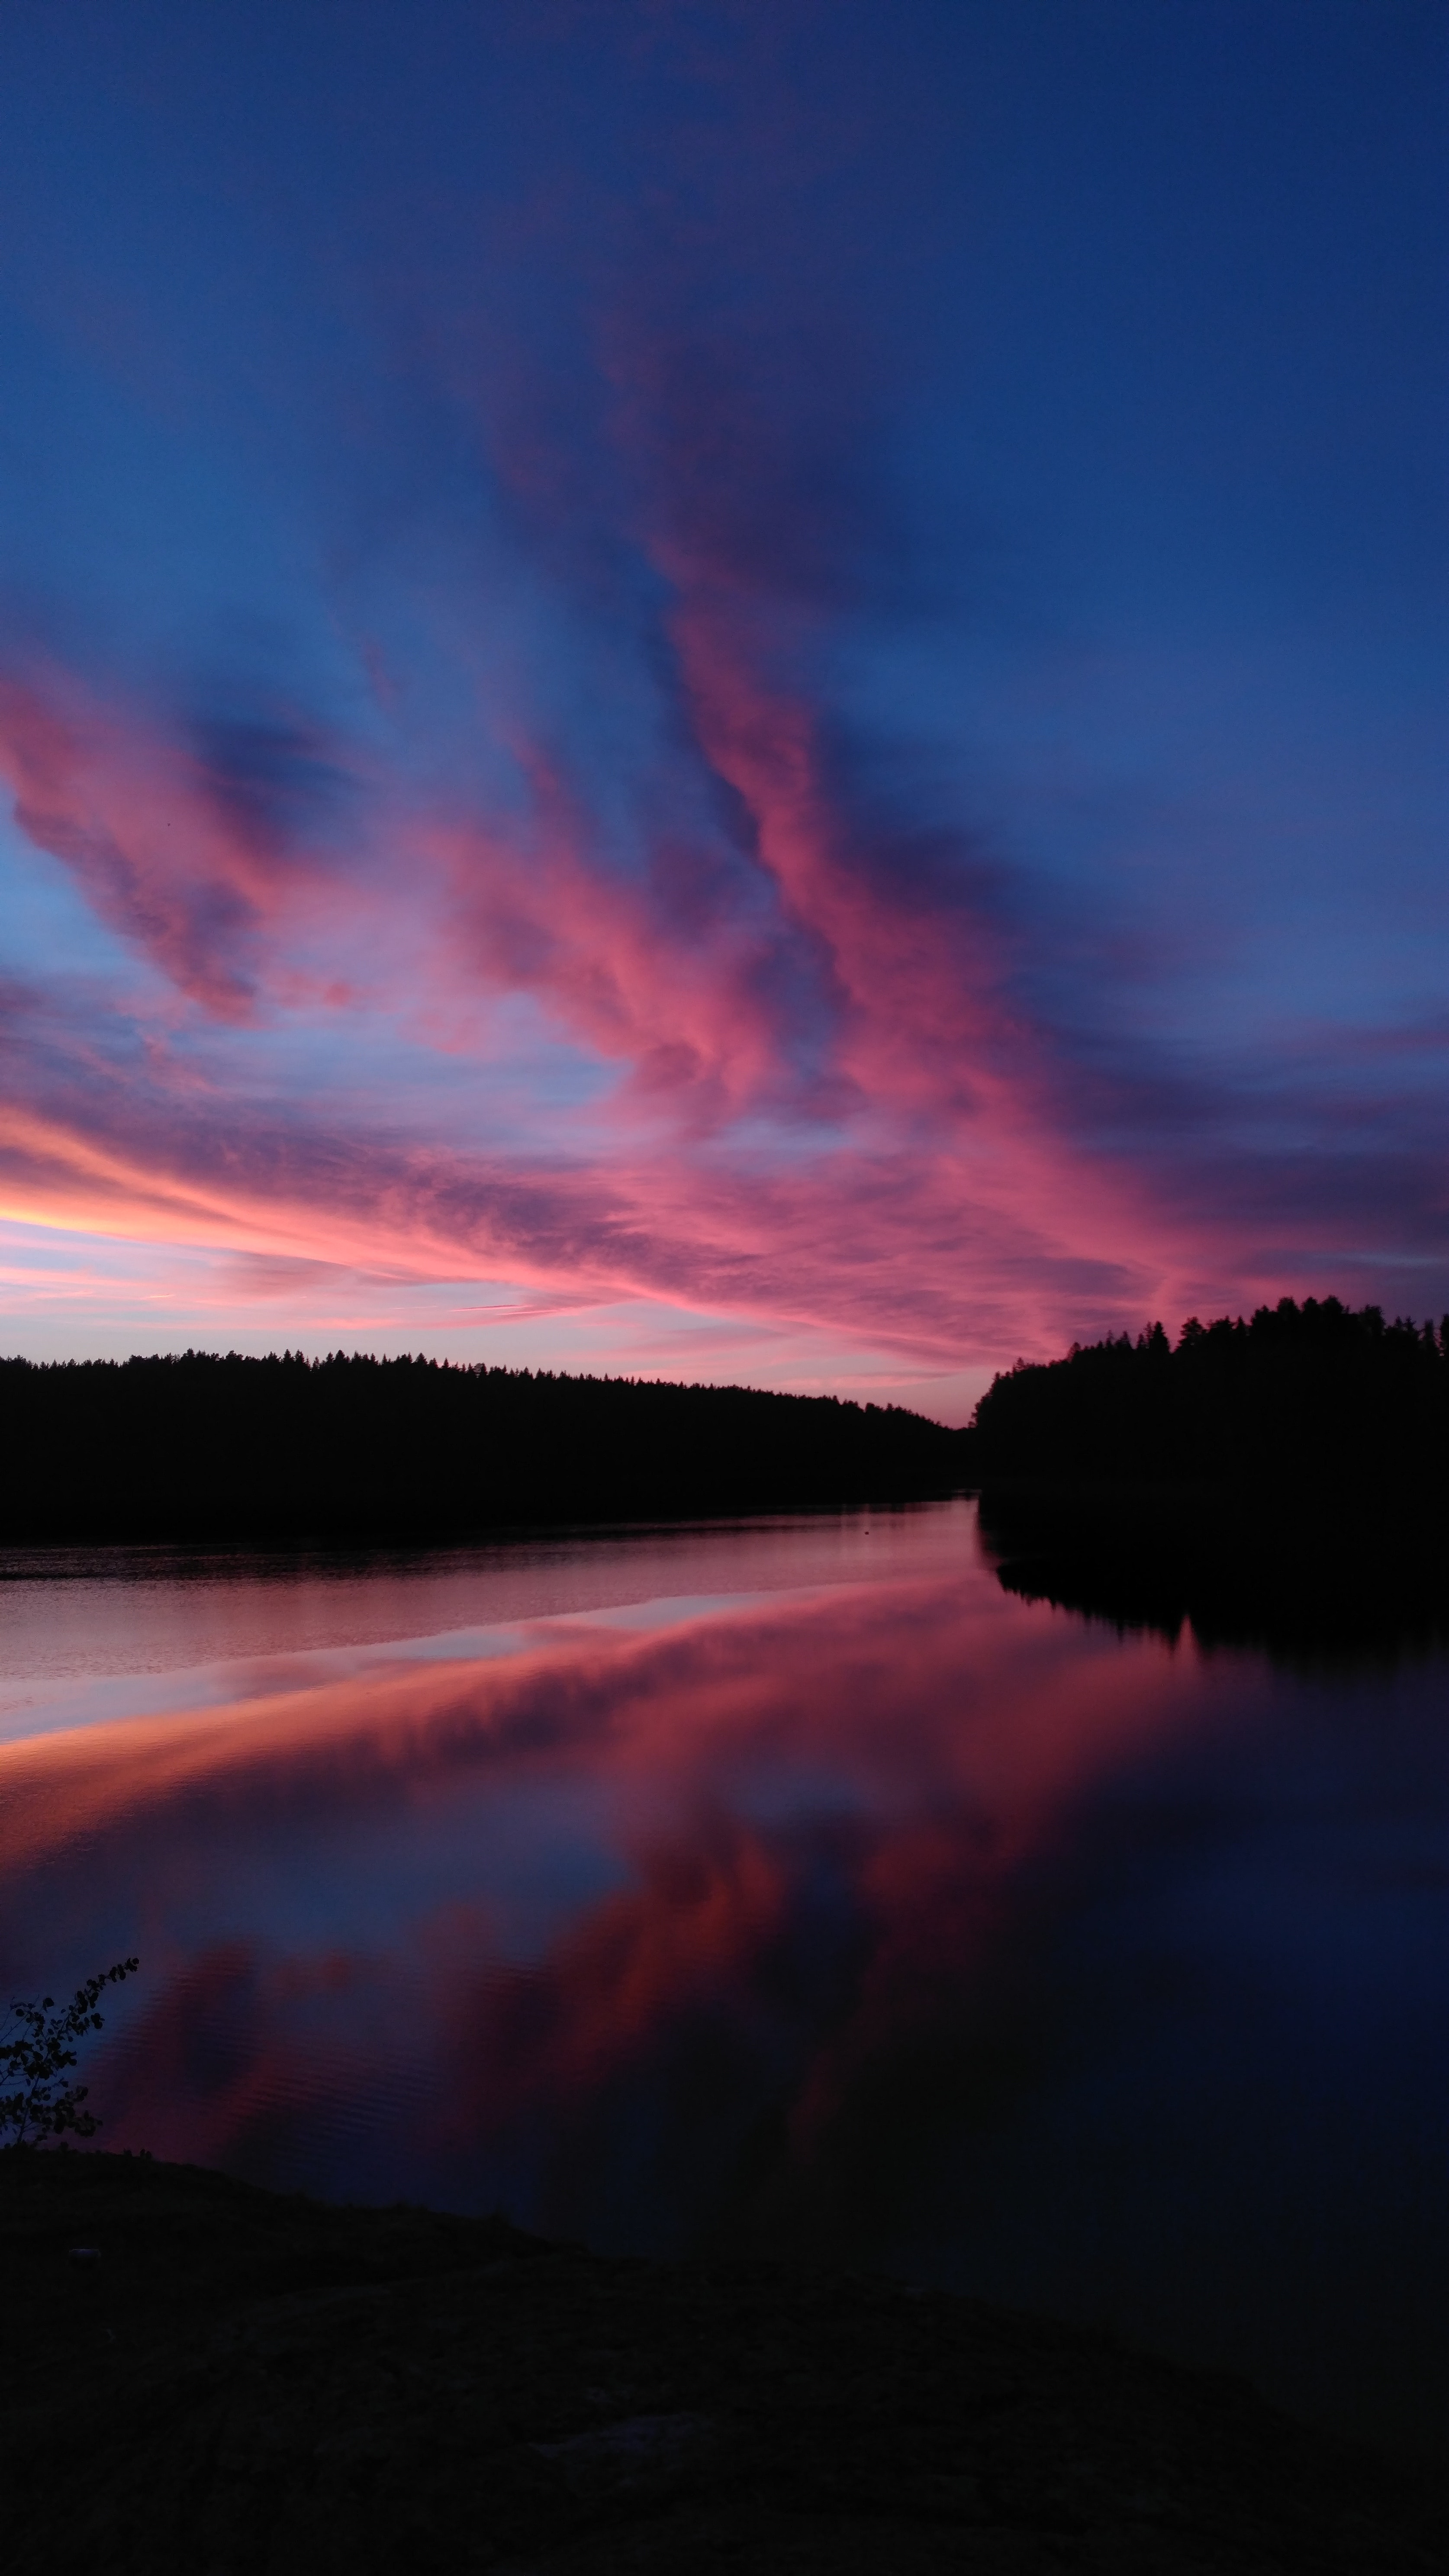
sky, nature, reflection, blue, water, horizon, dusk, cloud, red, afterglow, sunset, evening, pink, natural landscape, purple, atmospheric phenomenon, lake, dawn, sea, morning, sunrise, calm, loch, atmosphere, red sky at morning, ocean, shore, river, tree, reservoir, landscape, night, inlet, photography, sound, magenta, coast, meteorological phenomenon, bay